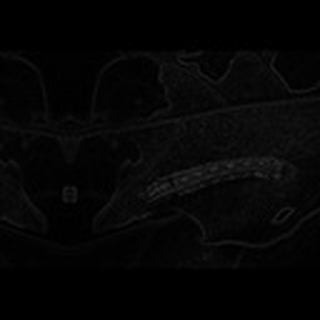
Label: cotton_army_worm